Fort Pasir Panjang

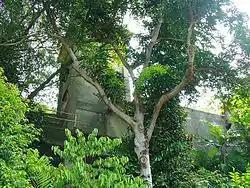
The Fort's watch tower located at the edge of the entrance of Singapore's Keppel Harbour. The tower provided a commanding view of approaching ships entering into the harbour

Fort Pasir Panjang or Labrador Battery is located within Labrador Park at the southern tip of :Singapore island. It was one of the 11 coastal artillery forts built by the British in the 19th century to defend the western passageway into Keppel Harbour against piracy and foreign naval powers. During the 1942 Battle of Pasir Panjang, the fort played a supporting role but a limited one in defending the Malay Regiments against the Japanese invasion at Bukit Chandu. In 1995, the site was gazetted by the National Heritage Board as one of the 11 World War II sites in Singapore.